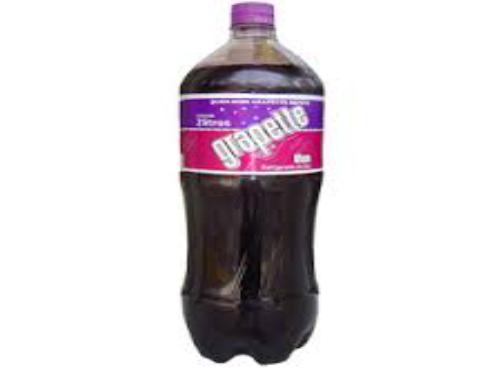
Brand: Grapette
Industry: Food